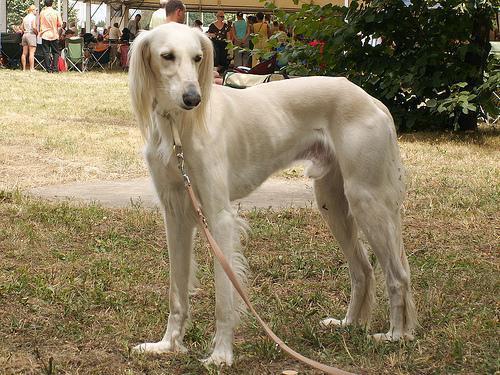
Saluki